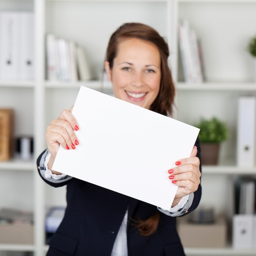
happy woman holding a white paper at work stock photo